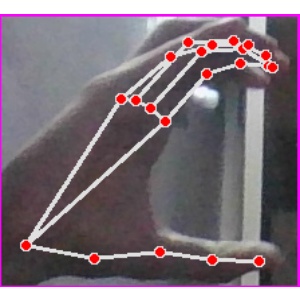
अक्षर: ऋ